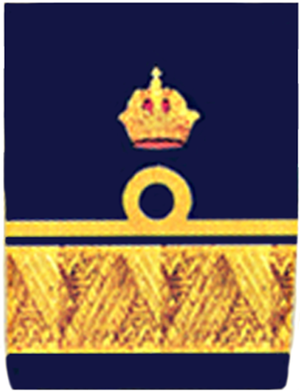
Contreamiral de la marine Autriche-Hongroise
Konteradmiral est un grade militaire de langue allemande.
La Marine de guerre impériale et royale, plus généralement nommée la Marine austro-hongroise, était la force navale de l'Autriche-Hongrie. À l'origine une flottille marchande basée en mer Adriatique, elle évolua progressivement en une marine de guerre capable d'opérer à l'échelle mondiale. Elle était aussi constituée d'une marine fluviale, dédiée à surveillance du Danube et fut l'une des premières marines au monde à recourir avec succès aux hydravions. Ses navires utilisaient le sigle SMS pour Seiner Majestät Schiff, qui signifie « le navire de sa majesté ».
Admiral est le grade d'officier le plus élevé de la Deutsche Marine, la marine militaire de l'Allemagne. Il est l'équivalent du General de la Heer et du General de la Luftwaffe, les composantes terrestre et aérienne des forces armées allemandes. Au sein du Zentraler Sanitätsdienst der Bundeswehr, les services médicaux communs de l'armée allemande, il n'y a pas d'équivalent. L'admiral est un officier quatre étoiles, équivalent à un grade OTAN OF-9. En 2016, il n'y a aucun officier portant ce grade dans la marine allemande, seuls les officiers promus au poste de chef d'État-Major de la Bundeswehr y accèdent. Seuls quatre officiers ont tenu ce rang : Armin Zimmermann, Günter Luther, Dieter Wellershoff et Rainer Feist.